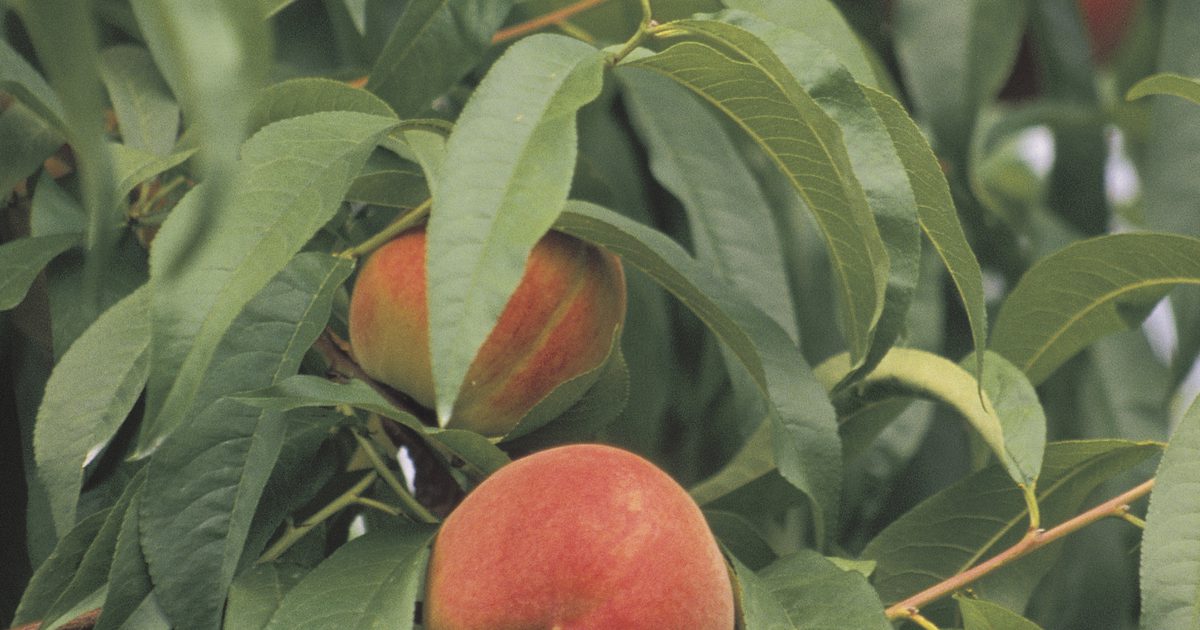
Labels: Peach leaf, Peach leaf, Peach leaf, Peach leaf, Peach leaf, Peach leaf